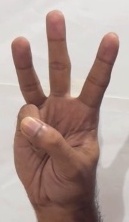
ASL sign: 6